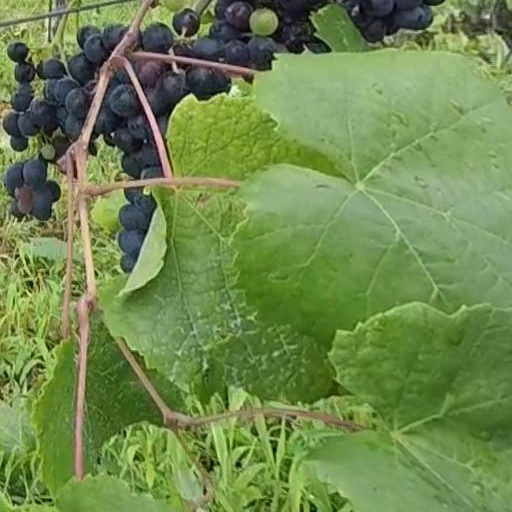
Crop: grape